2020 Summer Olympics medal table

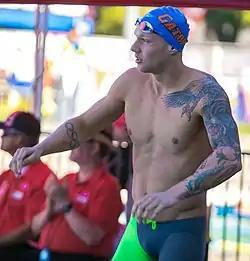
Caeleb Dressel (pictured) won five gold medals at the 2020 Summer Olympics, the most of any competing athlete

The 2020 Summer Olympics, officially known as the Games of the XXXII Olympiad, were an international multi-sport event held in Tokyo, Japan, from 23 July to 8 August 2021. The Games were postponed by one year as part of the impact of the COVID-19 pandemic on sports. However, the Games was referred to by its original date in all medals, uniforms, promotional items, and other related media in order to avoid confusion in future years. A total of 11,417 athletes from 206 nations participated in 339 events in 33 sports across 50 different disciplines.